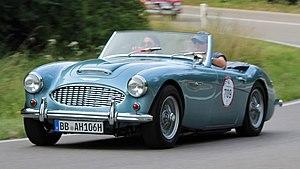
L'Austin-Healey 100 est une automobile deux places de type roadster, du constructeur britannique Austin-Healey, produite entre 1953 et 1956. Elle a été développée à l'origine par le petit constructeur britannique Donald Healey Motor Company, pour être montée dans son usine de Warwick, en Angleterre. Sa base mécanique dérivait de celle de l'Austin A90 Atlantic. Un prototype de « Healey Hundred » fut construit et présenté au London Motor Show de 1952. Le résultat impressionna beaucoup le patron d'Austin, Leonard Lord, qui cherchait une remplaçante du modèle A90, qui était un échec commercial. Un accord fut signé entre Austin et Healey pour la fabrication à grande échelle du nouveau modèle, le montage état pris en charge par Jensen Motors avec des composants mécaniques provenant de l'usine Austin de Longbridge, à Birmingham. Le véhicule reçut le nom d'Austin-Healey 100.